Robert Fludd

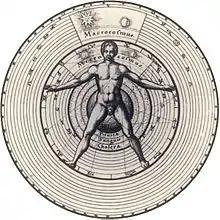
Fludd's illustration of man the microcosm within the universal macrocosm

Fludd's works are mainly controversial. In succession he defended the Rosicrucians against Andreas Libavius, debated with Kepler, argued against French natural philosophers including Gassendi, and engaged in the discussion of the weapon-salve.